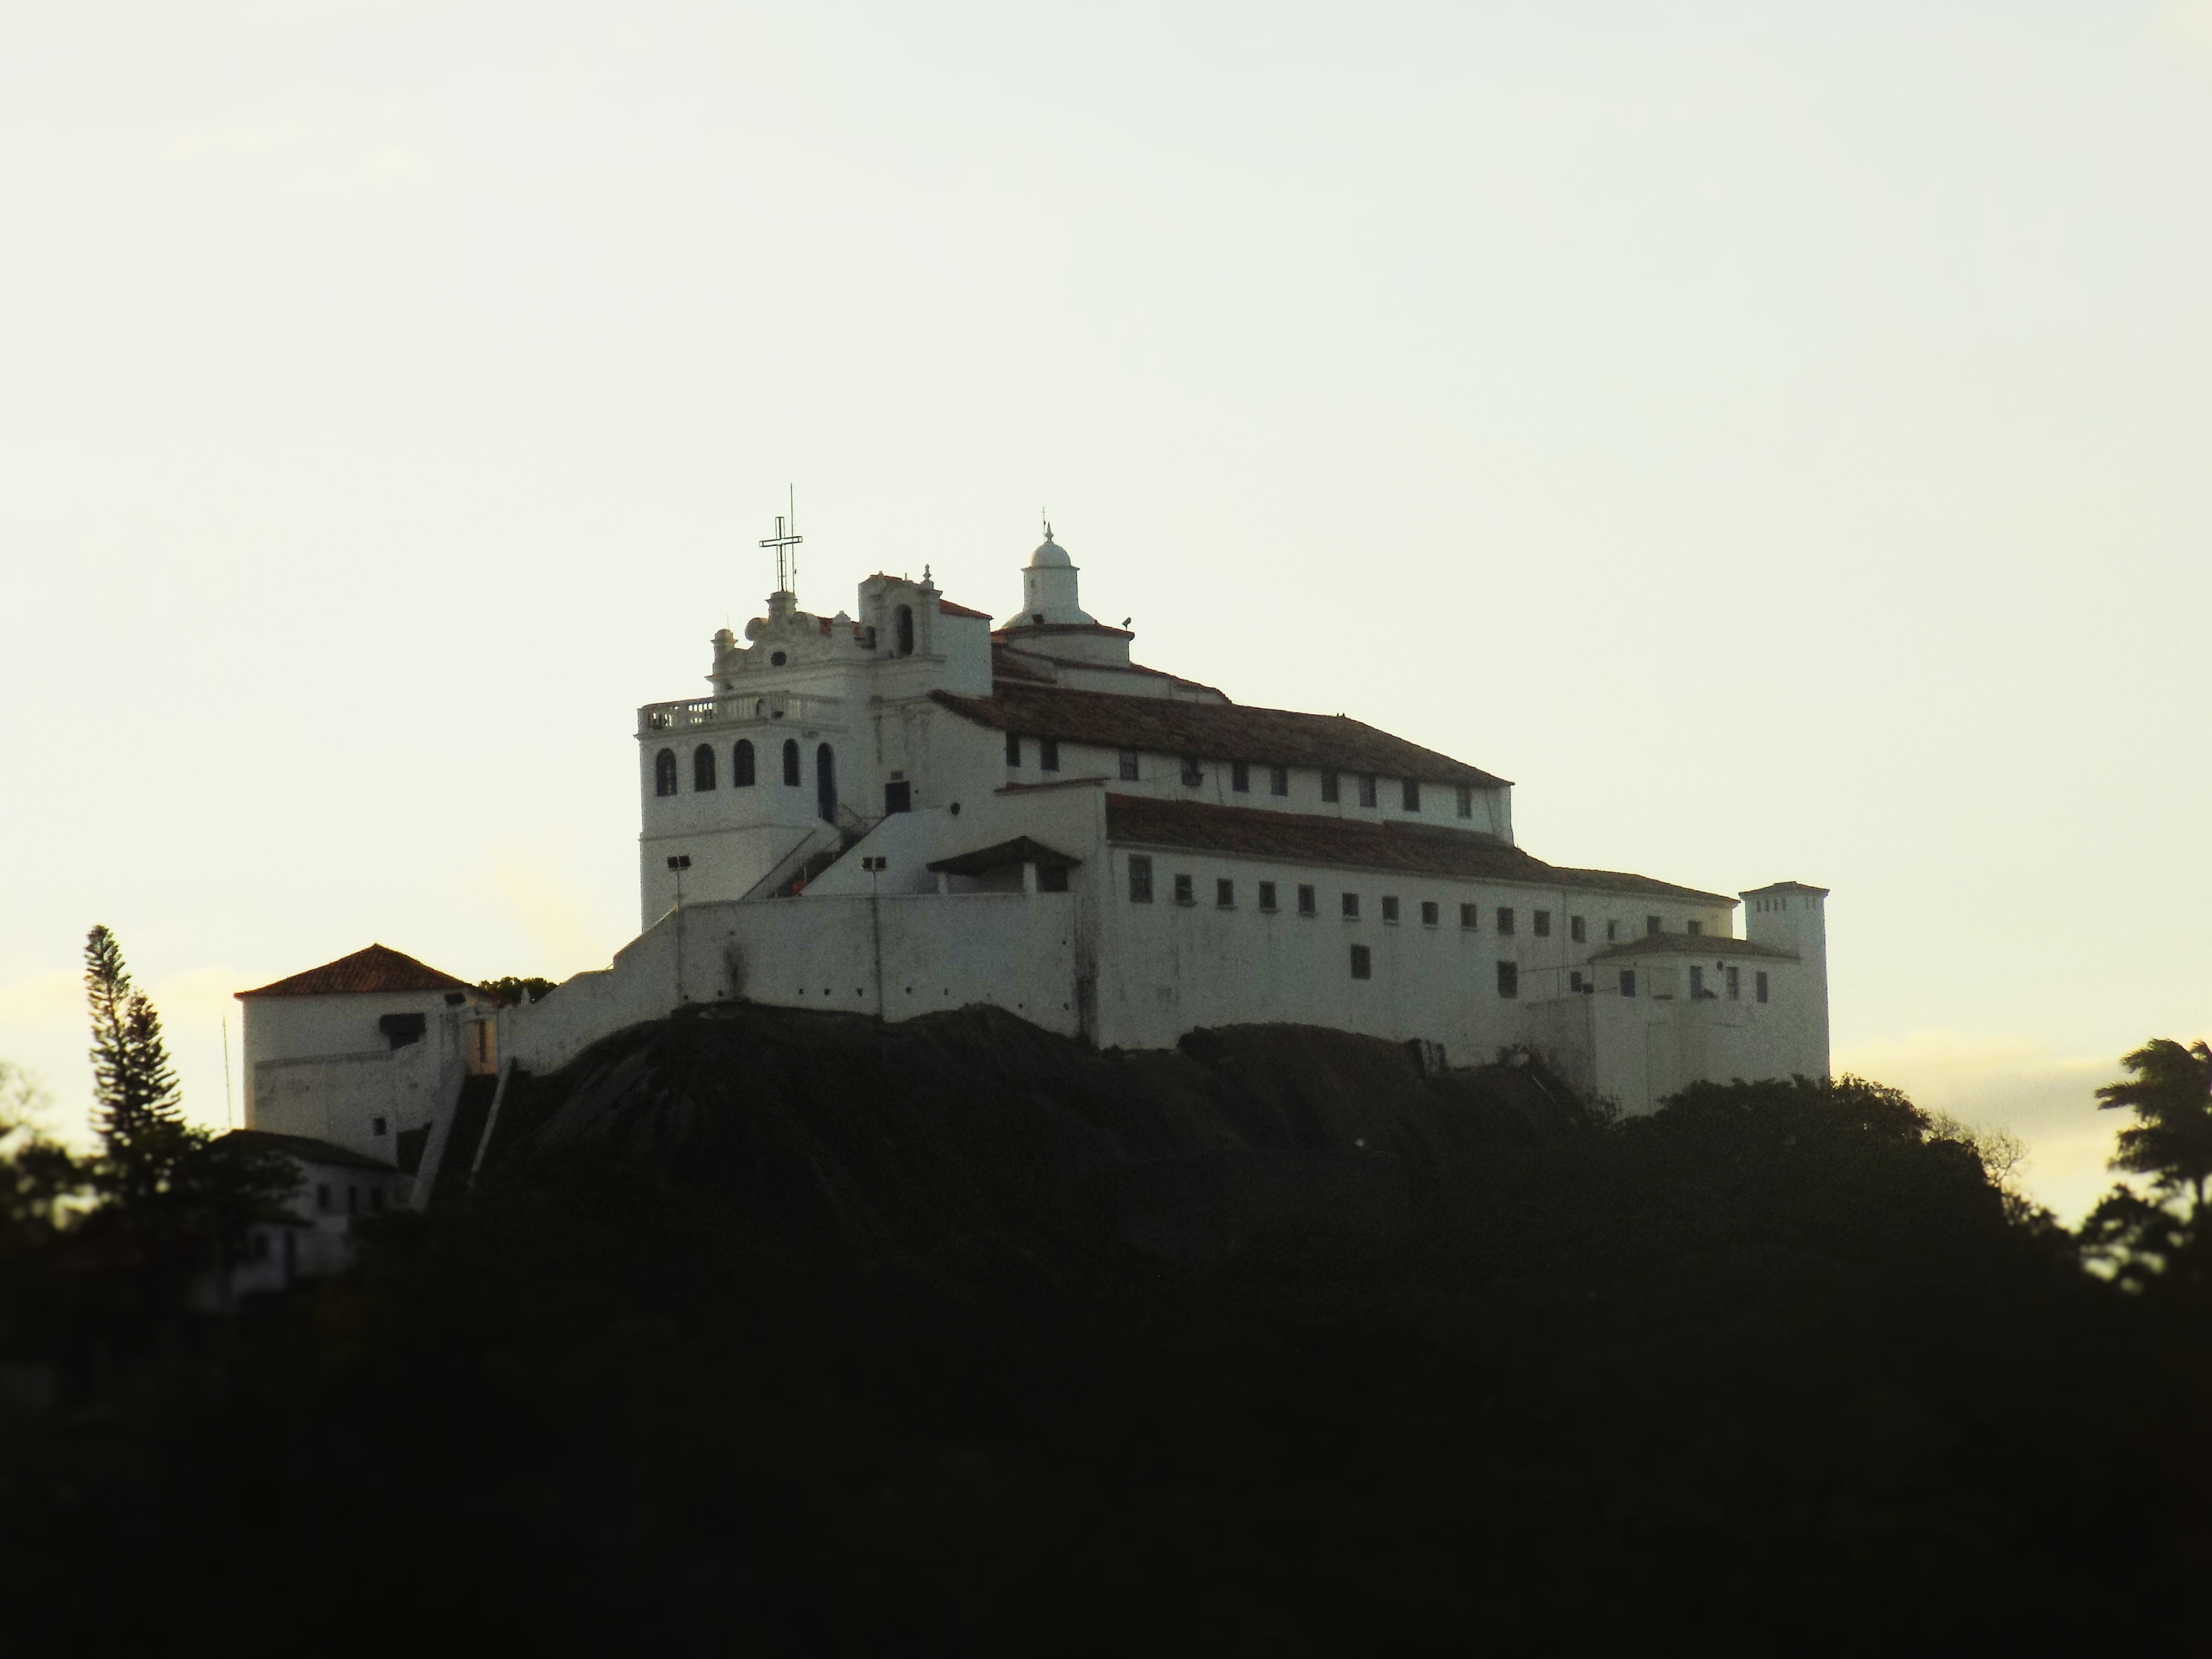
sea, building, chateau, tower, castle, fortification, es, convent, old village